Mzaar Kfardebian

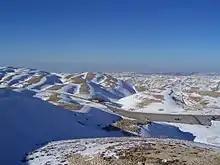
Mountains half covered by the snow in Faraya

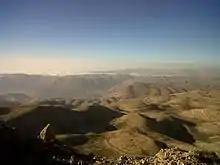
Oyoun el Siman in Faraya

Mzaar Kfardebian ( — formerly "Faraya Mzaar") is a ski area in Lebanon and the largest ski resort in the Middle East. It is located one hour away from Beirut, the capital of Lebanon. It is also referred to as Ouyoune el Simane.